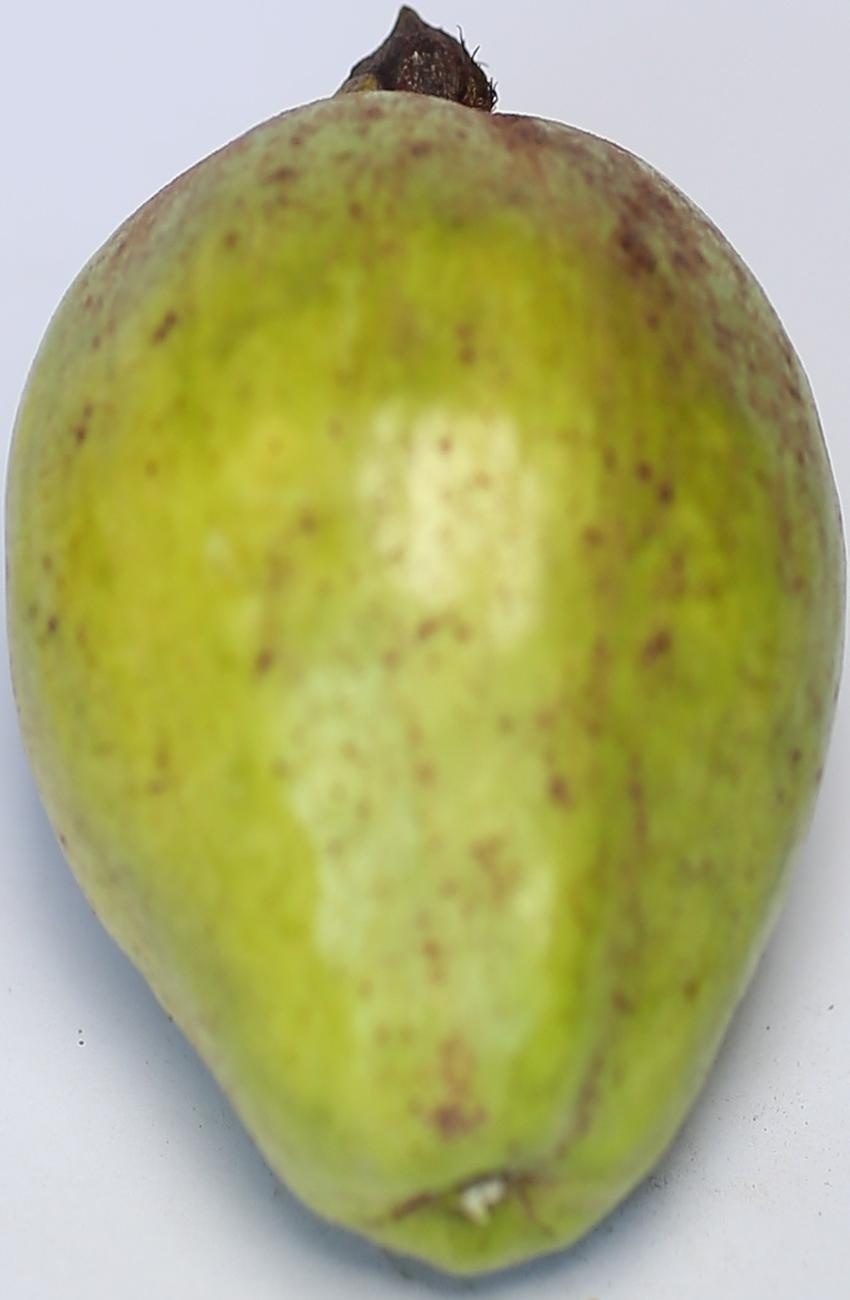
Maturity: green
Variety: thadhrami